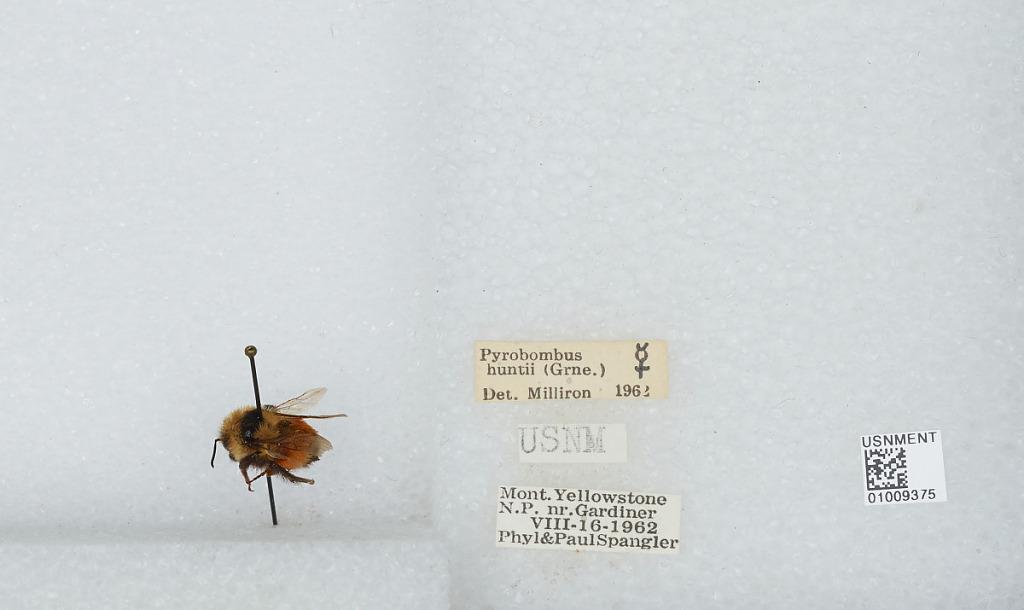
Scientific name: Bombus (Pyrobombus) huntii Greene
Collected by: P. Spangler
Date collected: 1962-8-16
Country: United States
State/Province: Montana
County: Park
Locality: Yellowstone National Park, near Gardiner
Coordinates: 45.0264, -110.702
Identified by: Milliron